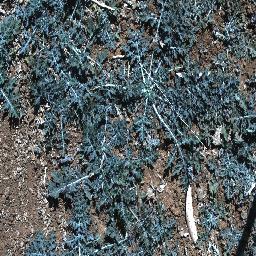
Label: parthenium